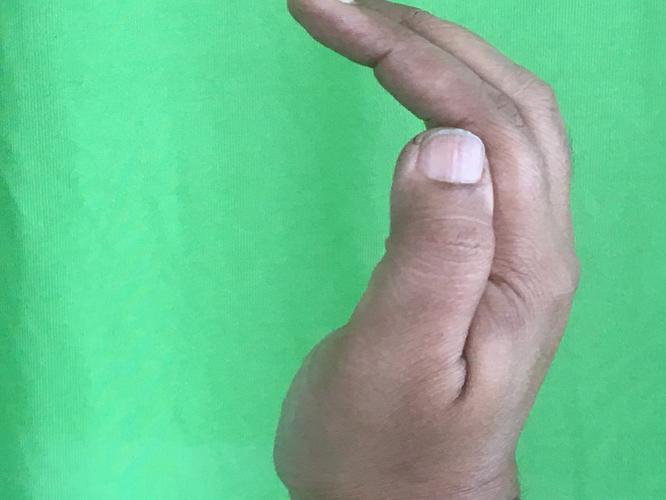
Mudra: Sarpasirsha
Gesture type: single_hand